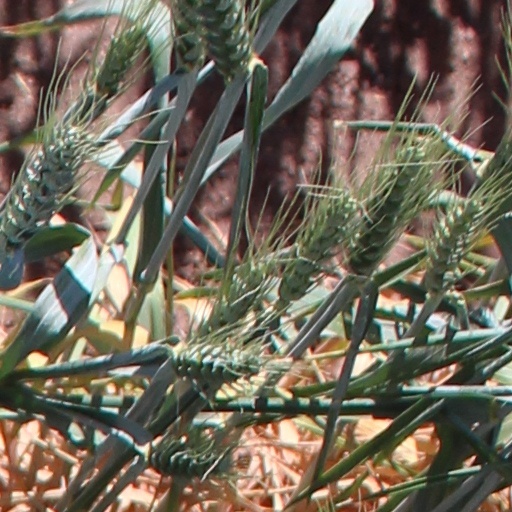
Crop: wheat